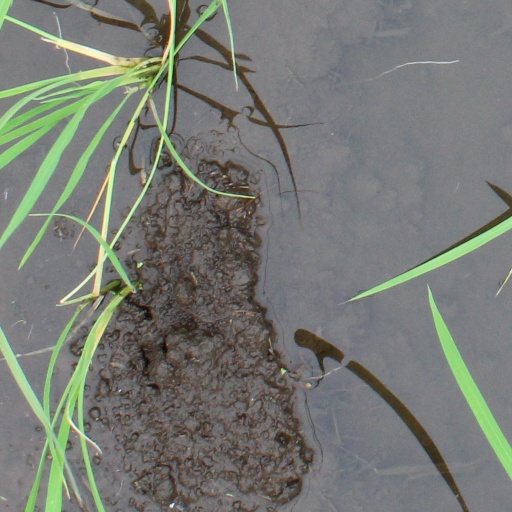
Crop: rice